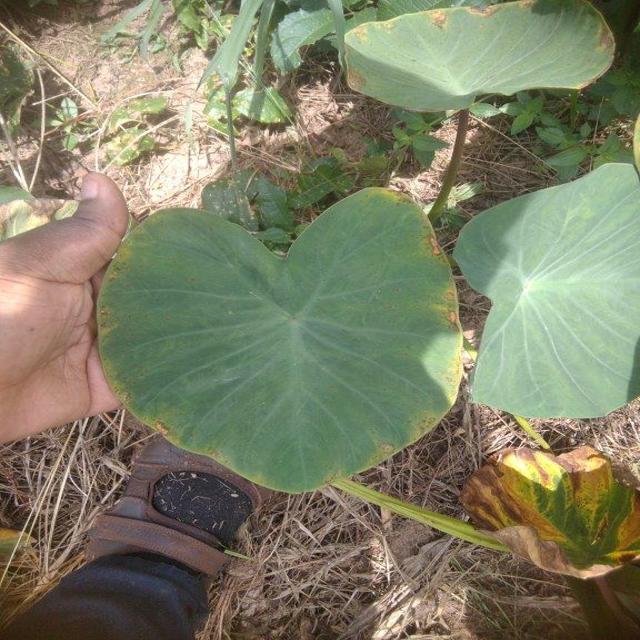
Label: Mid_Blight